Jorge Rigamonti

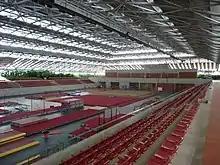
Gymnastics Arena of San Carlos from Arch Jorge Rigamonti - interior - 2003

The building was conceived as an artificial hill that recalls the surrounding topography and is permeable to wind and light while preventing the penetration of tropical rain. It creates a large covered space of 102 x 66 meters without columns and with a natural microclimate. The roof is made of a tubular structure "mesh" that forms a dome shape with an orthogonal base.